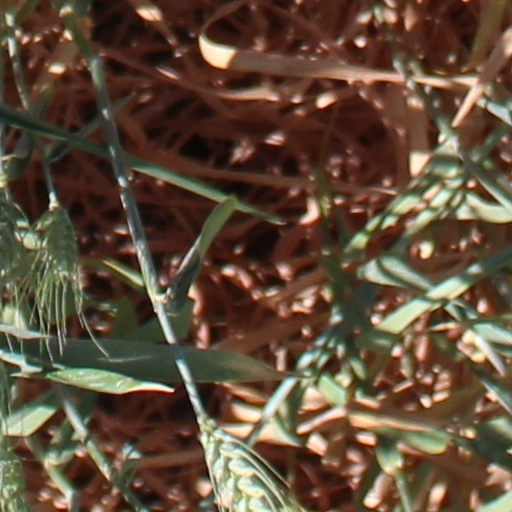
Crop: wheat